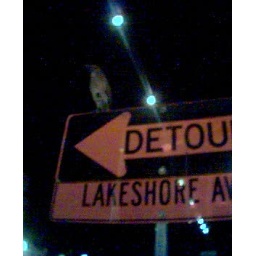
One legged bird balancing on a detour sign on Lakeshore Ave in Oakland, CA.